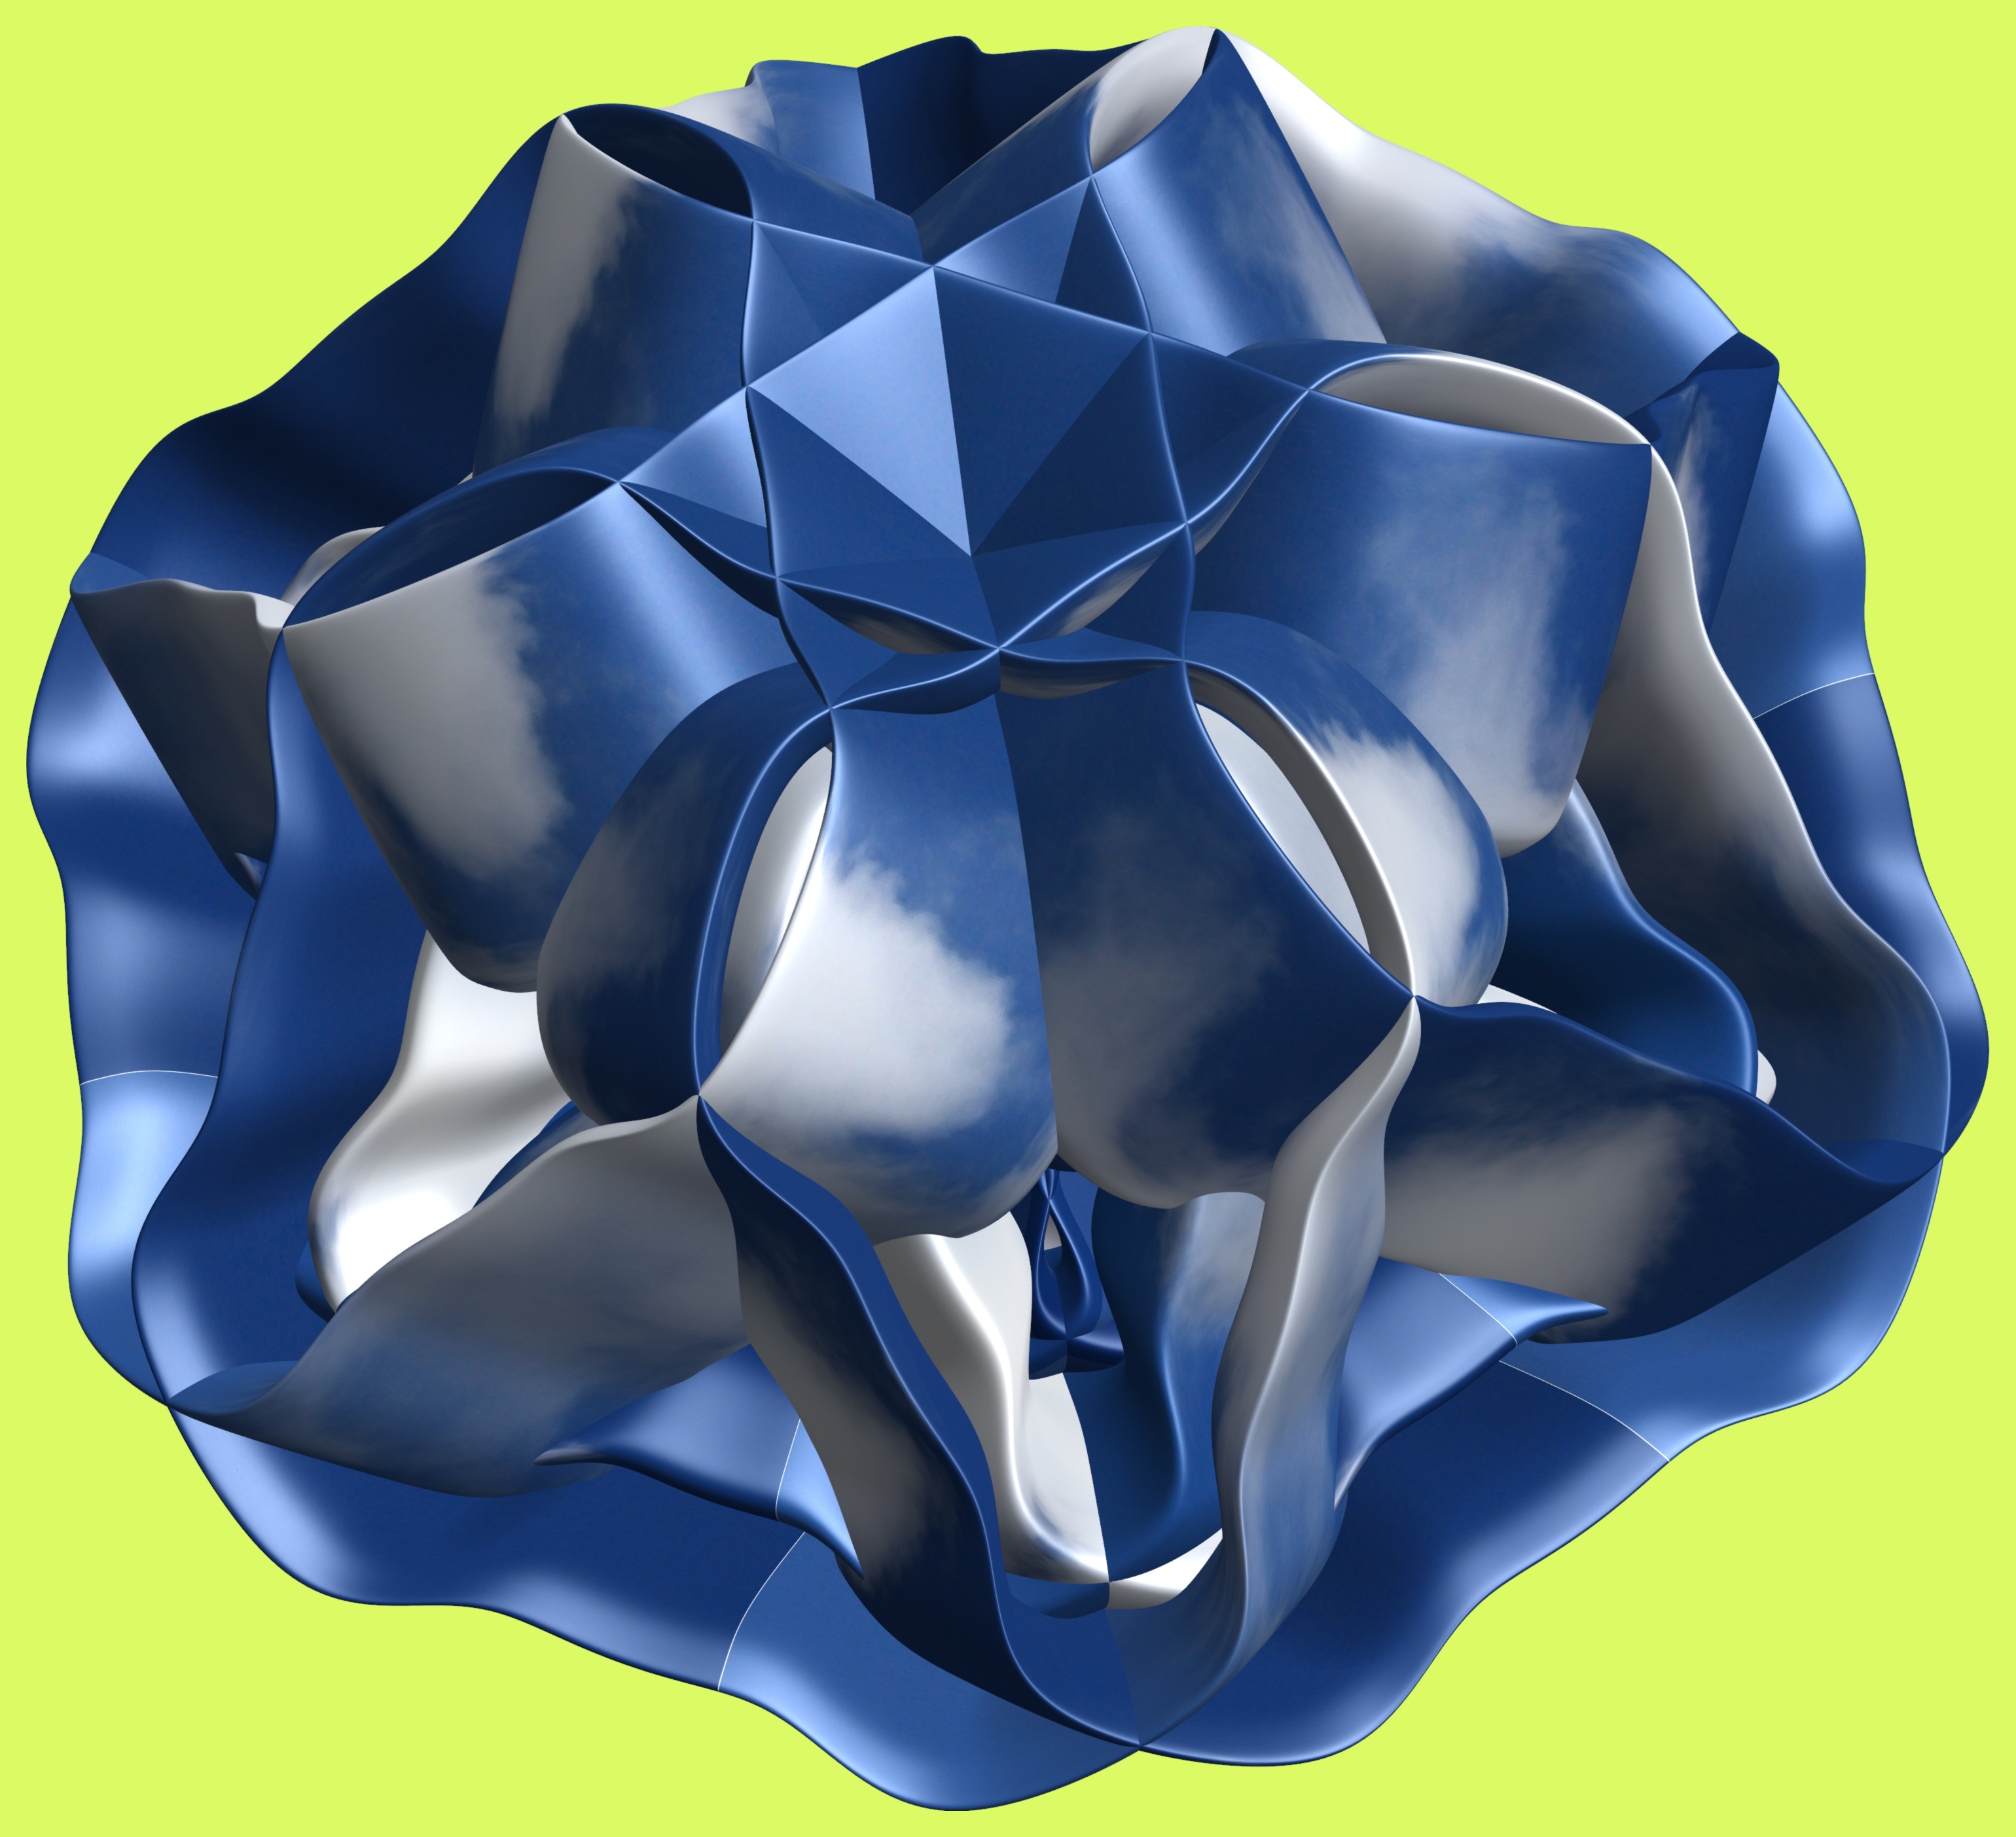
structure, wheel, texture, flower, petal, pattern, art, illustration, design, symmetry, 3d, graphic, organ, torus, mathematica, cg, parametricplot3d, code, program, algorithm, mapping, origami paper